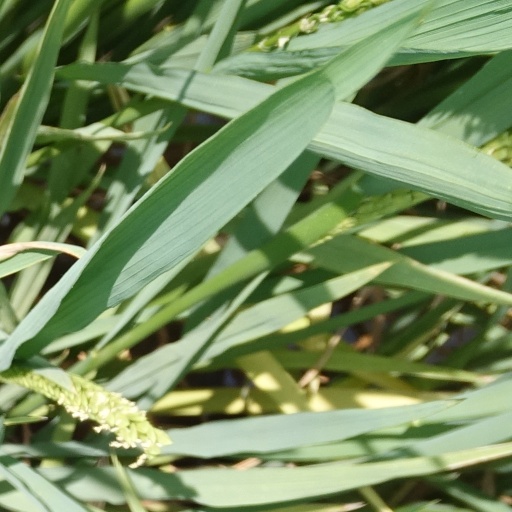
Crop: rice